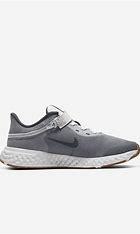
Brand: Nike
Model: Revolution 5 Flyease